Derek Stepan

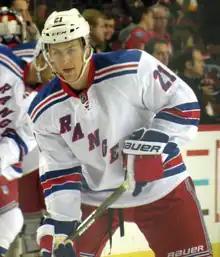
Stepan with the New York Rangers in October 2011

In the 2012–13 season, Stepan finished tied for the NHL lead with four short-handed points. On September 26, 2013, Stepan signed a new two-year, $6.15 million contract with New York for the 2013–14 and 2014–15 seasons. On September 24, 2014, Stepan suffered a broken leg in a non-contact drill during a Rangers practice.